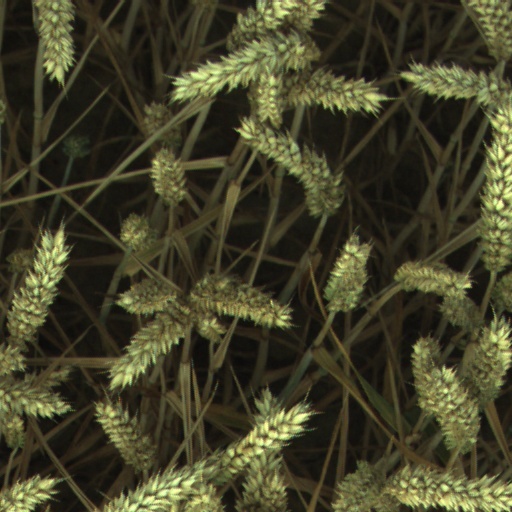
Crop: wheat